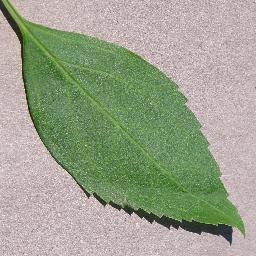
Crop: cherry
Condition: (including_sour)_healthy